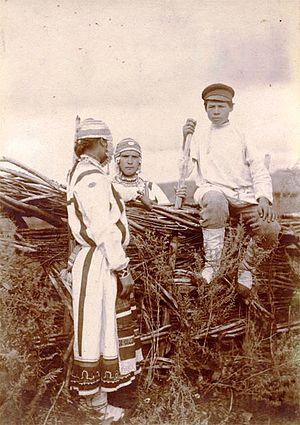
Les Tchouvaches sont un peuple turcophone, originaire d'une région allant de la Volga à la Sibérie. Aujourd'hui, ils vivent surtout en Tchouvachie, république autonome au sein de la Fédération russe.